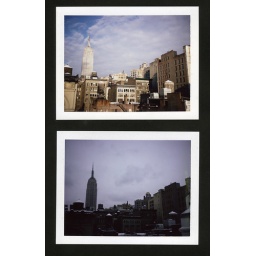
View from my office roof in NYC.